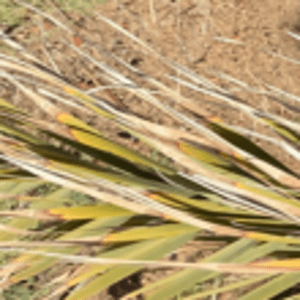
Label: Potassium Deficiency